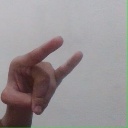
अक्षर: च